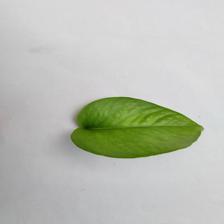
Label: Healthy